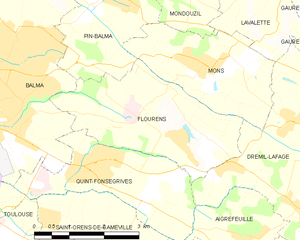
Flourens est une commune française située dans le département de la Haute-Garonne, en région Occitanie.